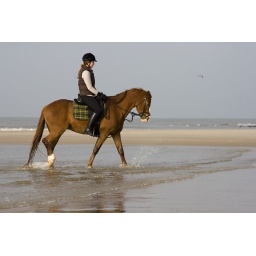
horse riding on the beach in Holland